Altona-Nord

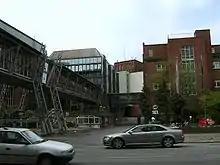
Entrance of the Holsten Brewery

Altona Nord is most famous in Hamburg for its musical theatre Neue Flora, which started by showing "The Phantom of the Opera".